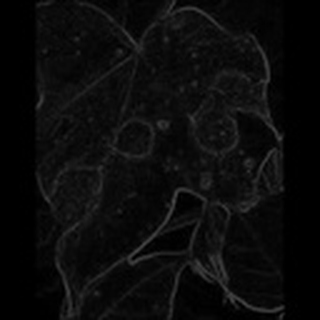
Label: cotton_target_spot